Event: Nepal Earthquake
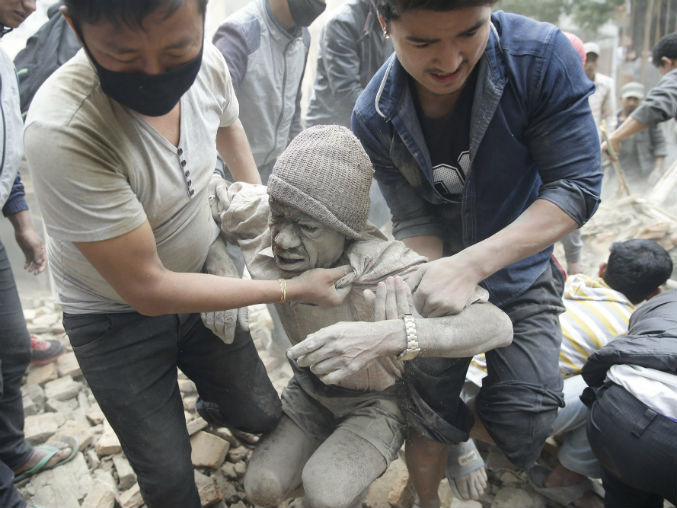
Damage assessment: damage